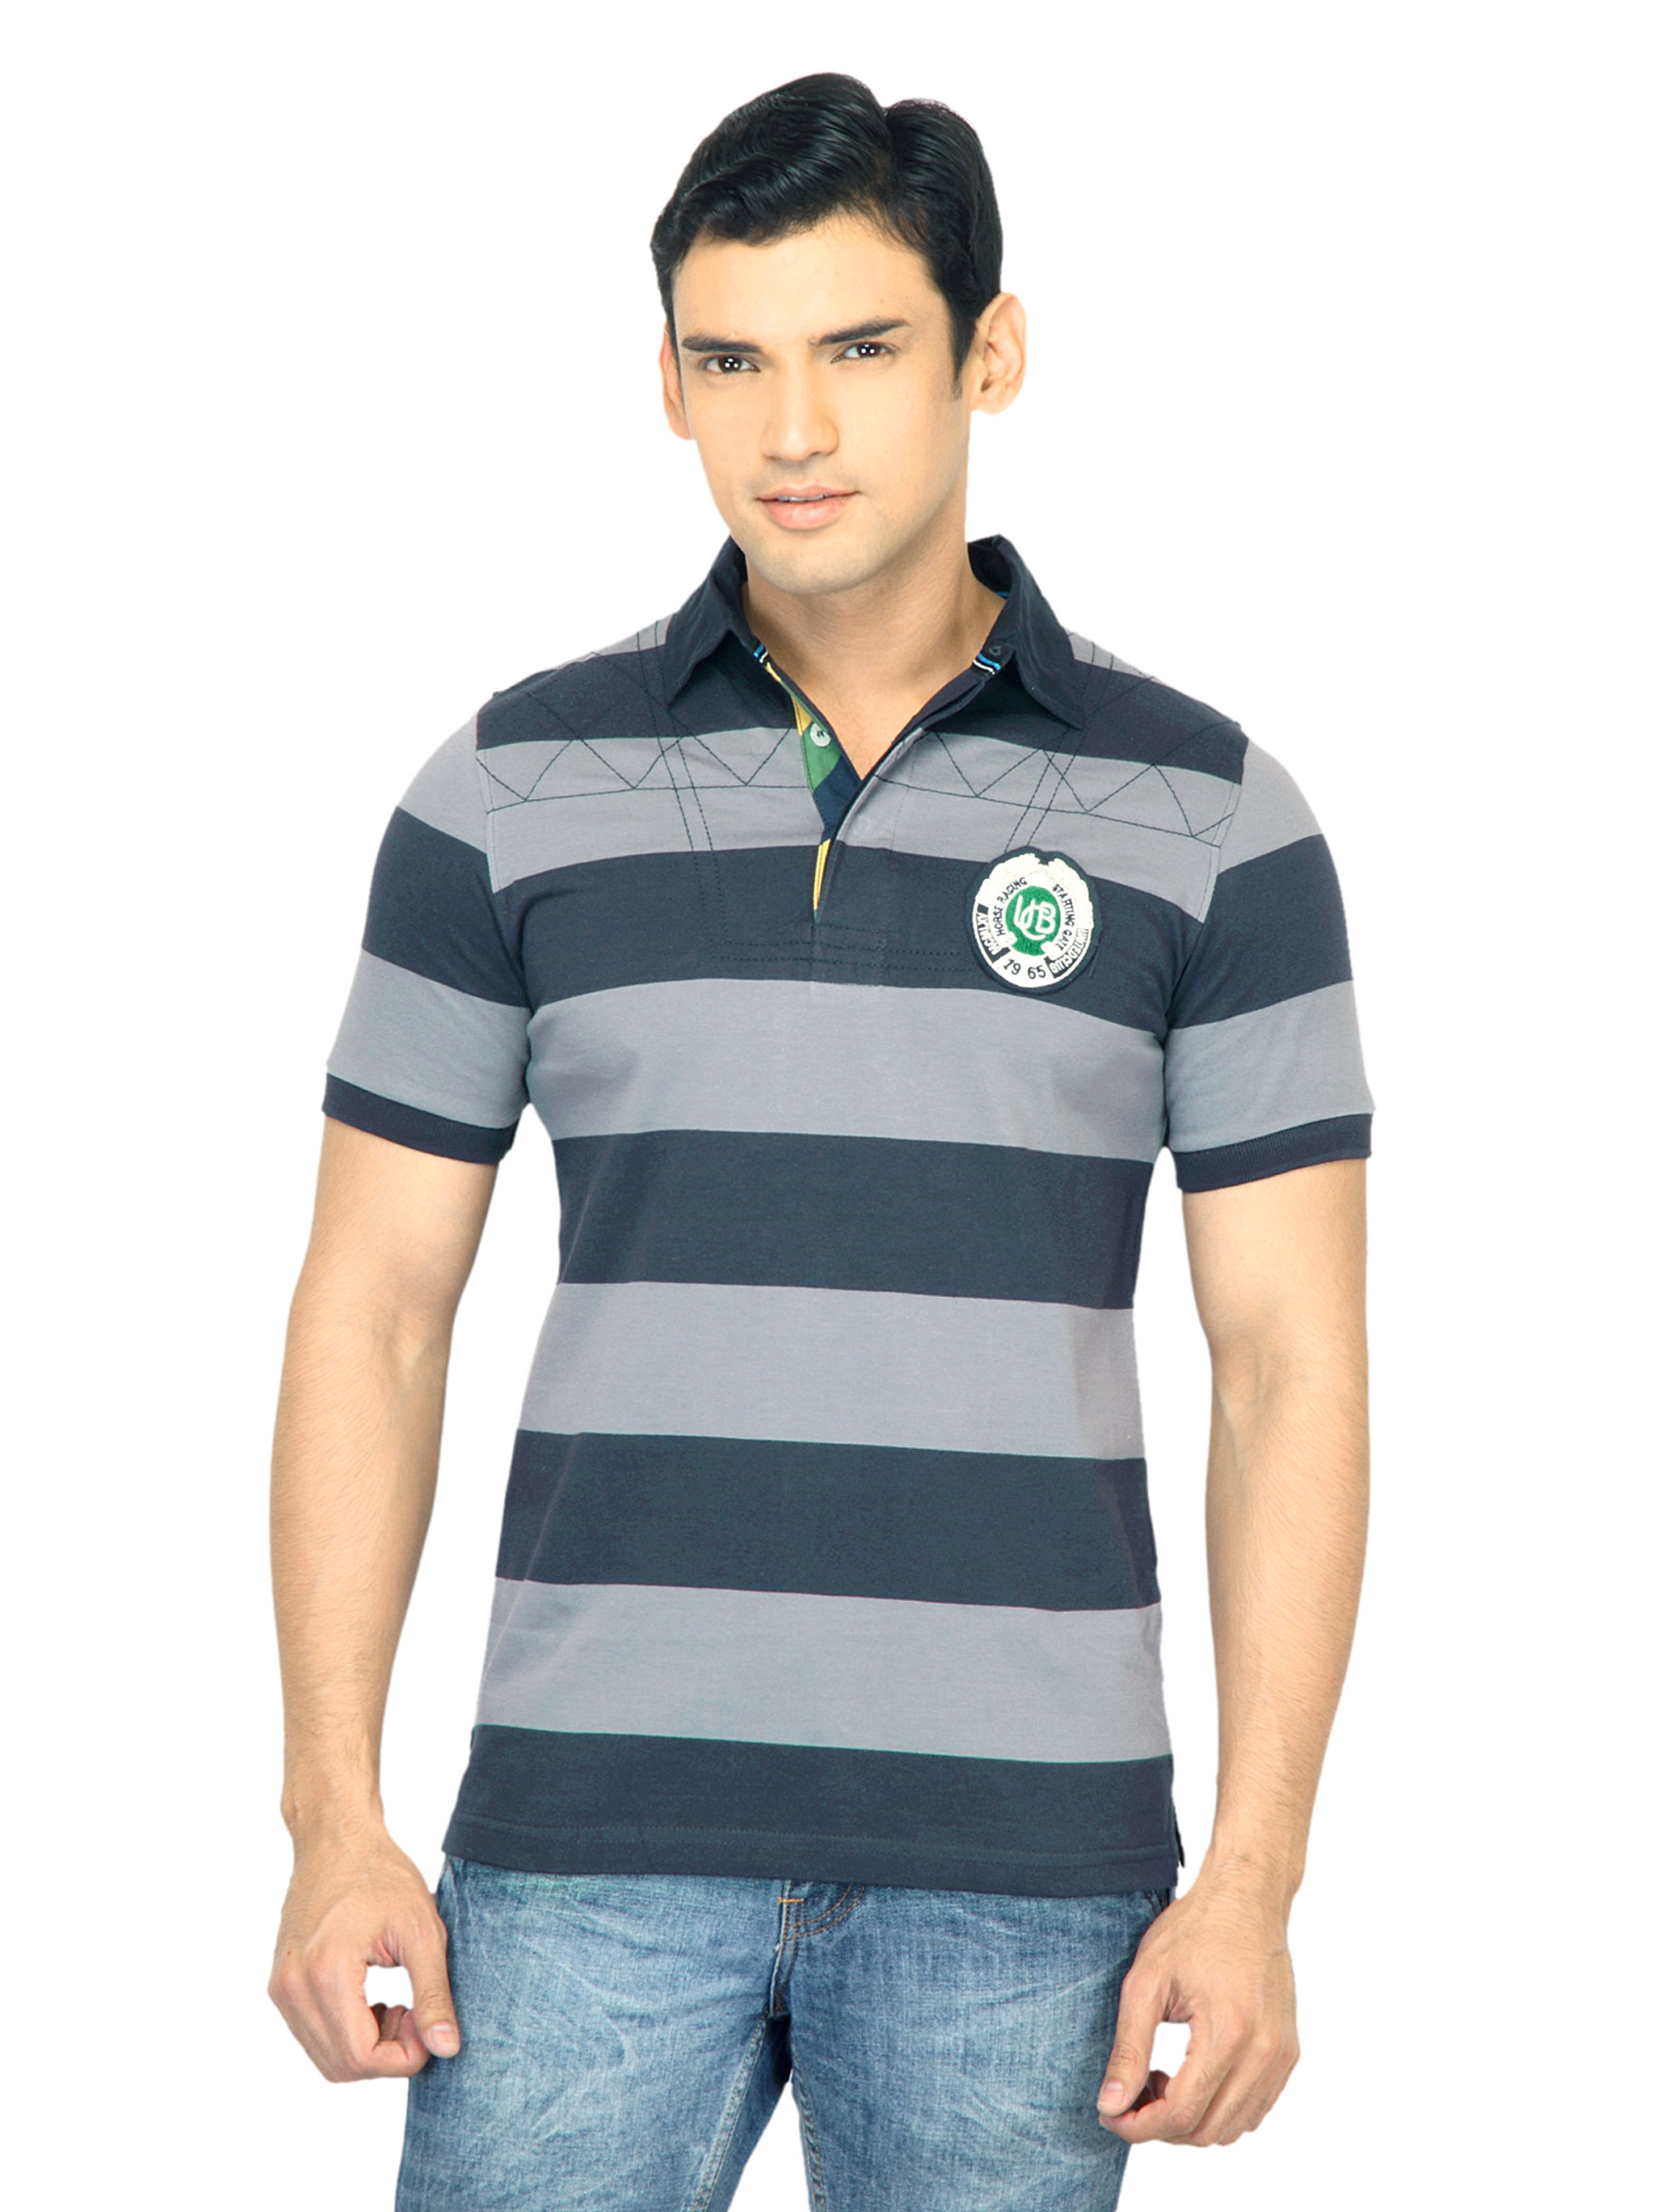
United Colors of Benetton Men Stripes Navy Blue Polo Tshirt
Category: Apparel / Topwear / Tshirts
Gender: Men
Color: Navy Blue
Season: Summer 2011
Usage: Casual